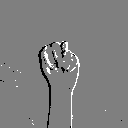
ASL letter: n